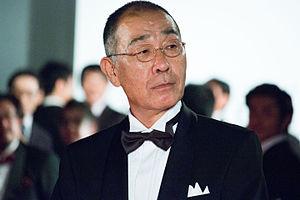
Denden, né le 23 janvier 1950 à Chikushino, est un acteur japonais. Il est apparu dans plus de cent films depuis 1981.